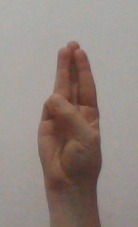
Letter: thaa